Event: Nepal Earthquake
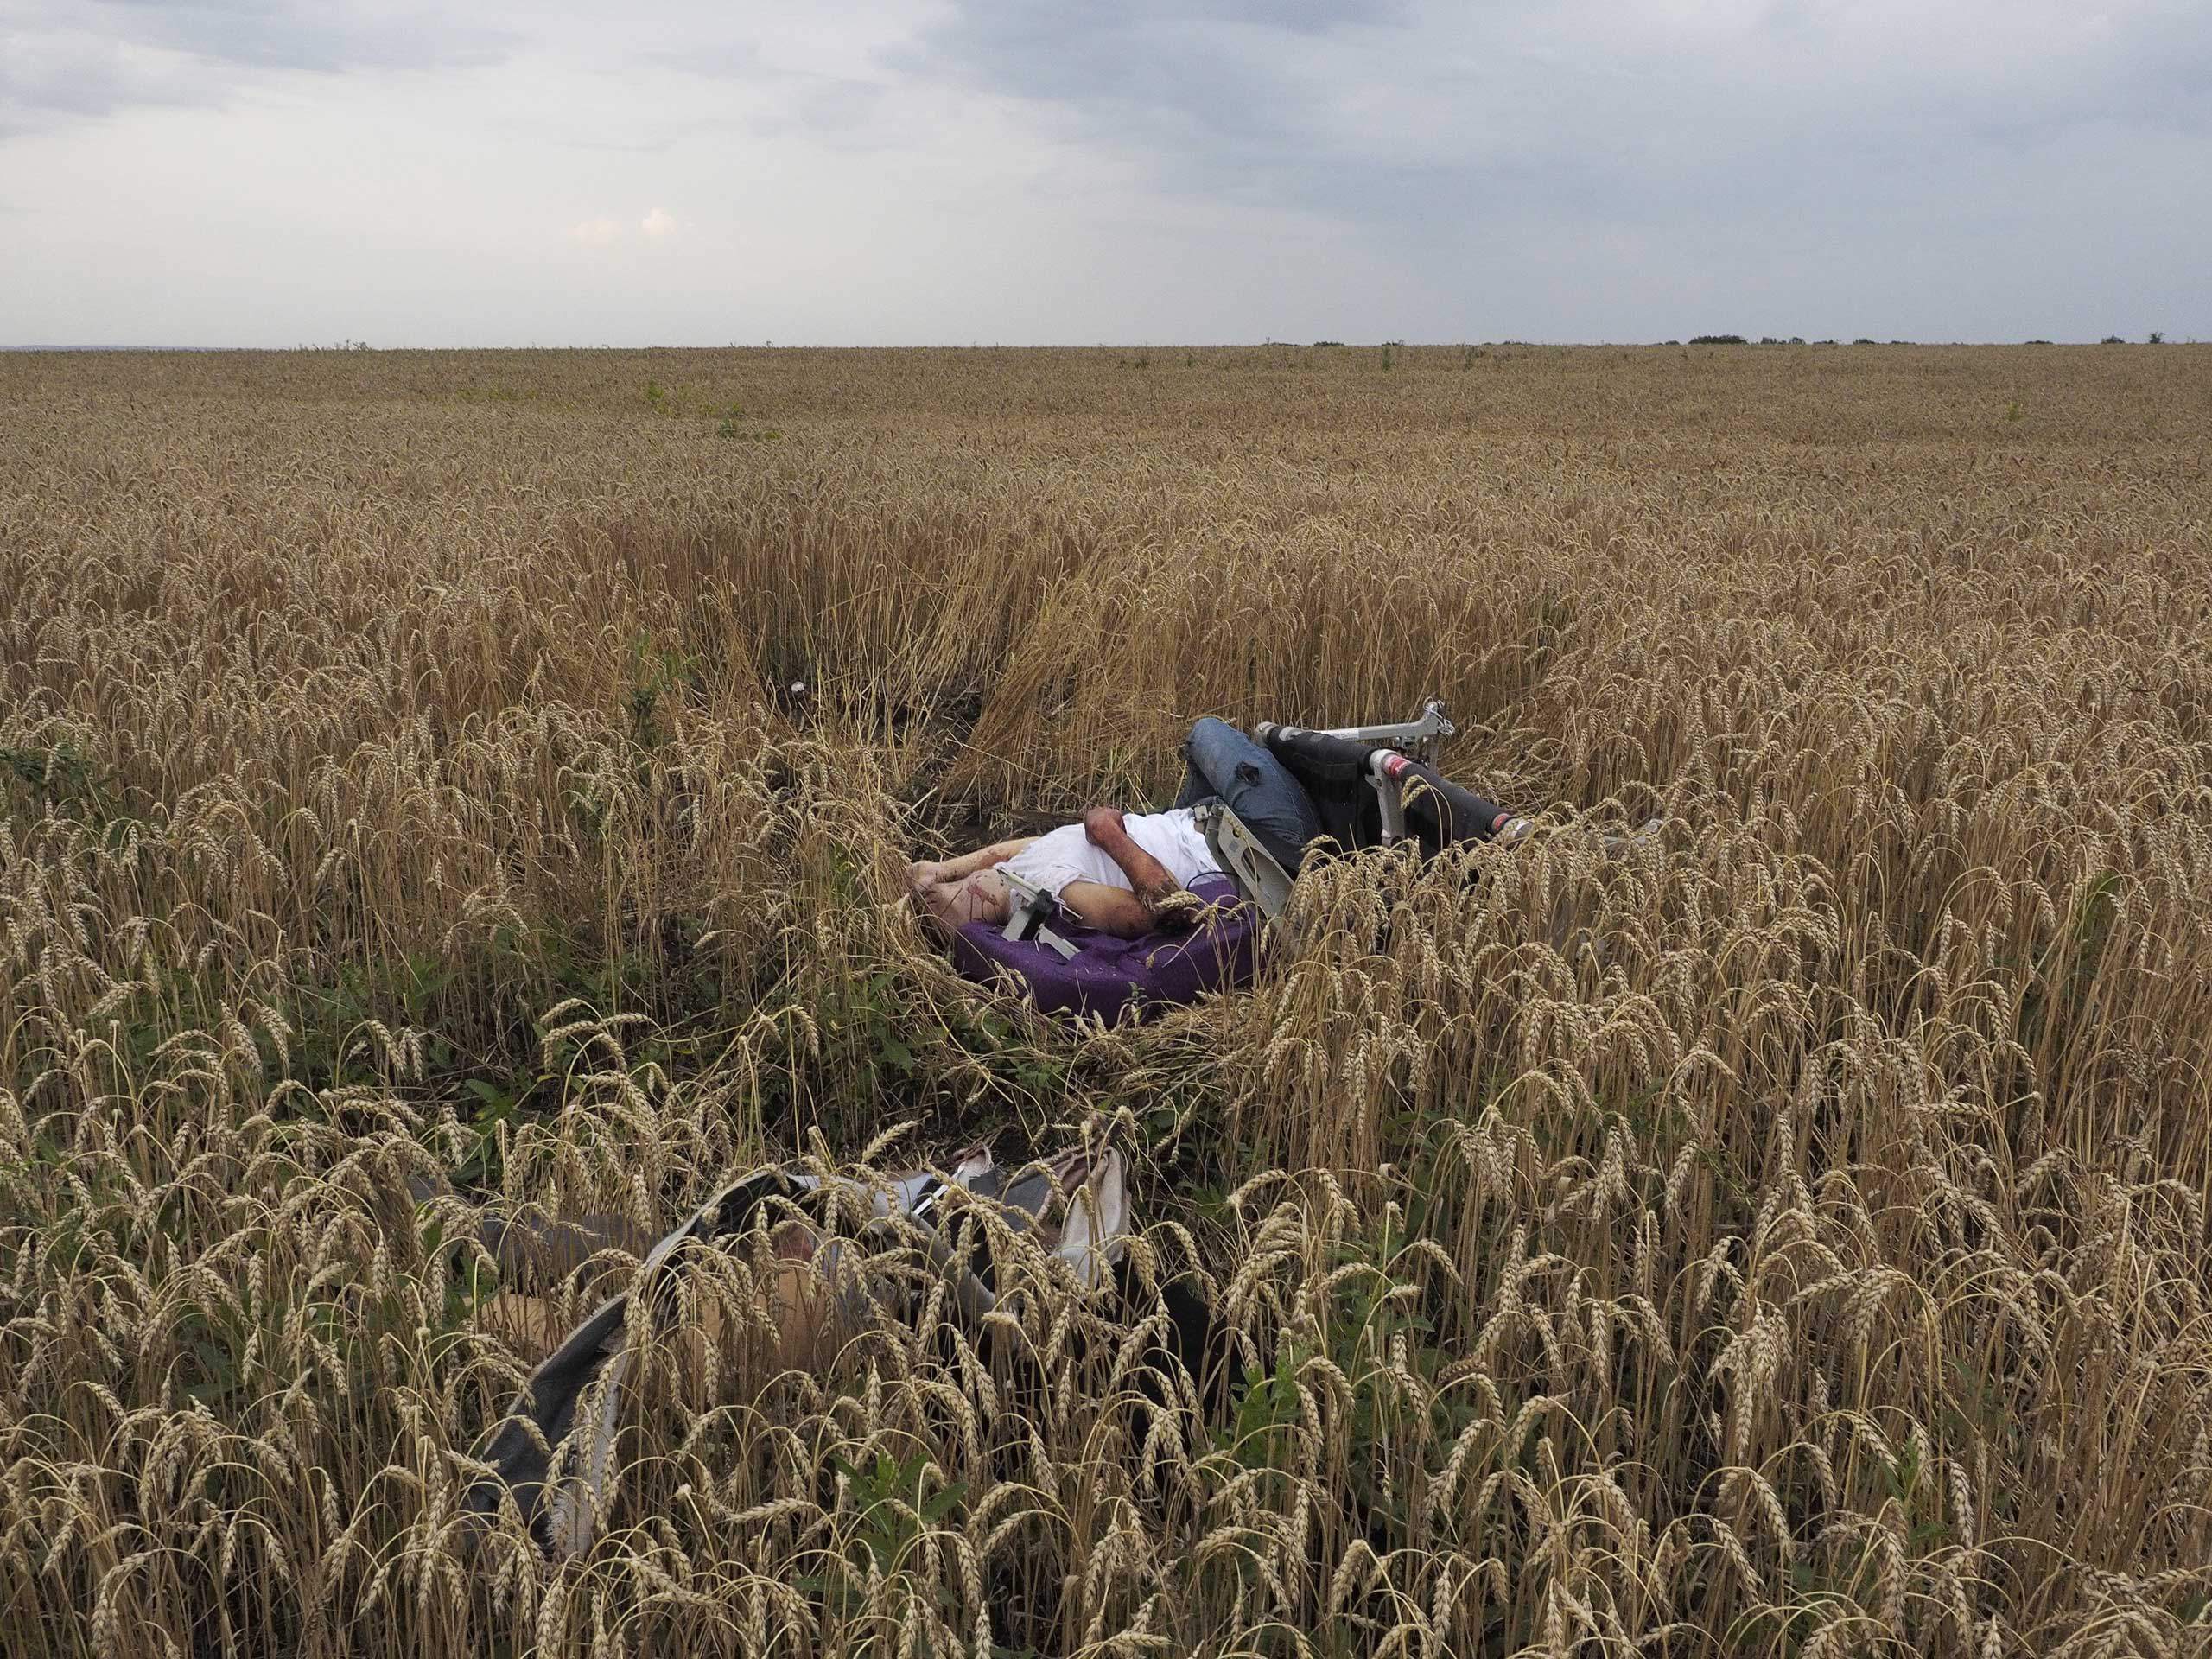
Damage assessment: no_damage